List of compositions by Giovanni Bottesini

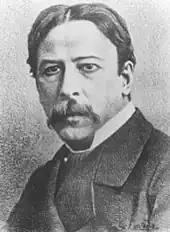
Giovanni Bottesini

The following is a list of compositions by Giovanni Bottesini (1821–1889). A new comprehensive catalogue, unfortunately extremely user-unfriendly, can now be found on the Bottesini Urtext website bottesiniurtext.com/bottesini-s-catalogue